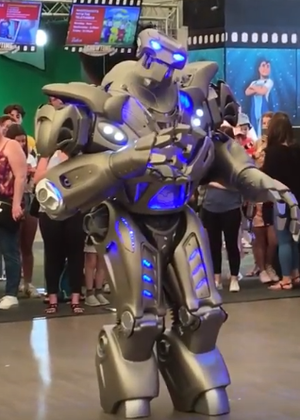
Titan le Robot est un costume de robot partiellement mécanisé développé par la société britannique Cyberstein Robots. Il mesure environ 8 pieds de haut et pèse 60 kg, puis 350 kg, chariot compris et équipement embarqué. Le visage ressemble à un crâne, et certains l'ont même comparé à un transformateur. Titan a participé à divers événements publics et privés, tels que les Jeux du Commonwealth, Bar Mitzvahs, centres commerciaux britanniques, collectes de fonds télévisées et concerts en direct. Entré sur le marché chinois en 2018 et exploité par Tuxuan Robotics.